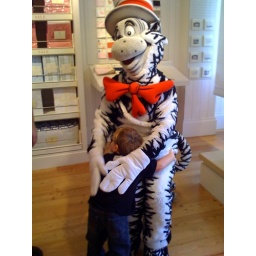
Sam hugs cat in the hat